Vigor Boucquet

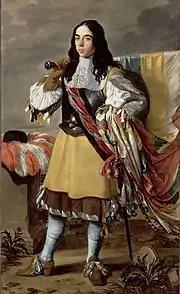
"The Standard Bearer"

Vigor Boucquet or Victor Boucquet (Veurne, 1619 – Veurne, 1677) was a Flemish painter known for his portraits and paintings of biblical subjects. Boucquet was mainly active in his native Veurne and its surroundings where he was in demand for altarpieces for the local churches and monasteries. Boucquet worked in the typical Flemish Baroque style of his time, with a tendency towards a somber realism.